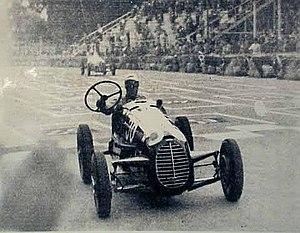
Tazio Giorgio Nuvolari, dit Tazio Nuvolari, né le 16 novembre 1892 à Castel d'Ario et mort le 11 août 1953 à Mantoue, est un pilote motocycliste et un pilote automobile italien également connu sous les surnoms d'Il Mantovano Volante ou Nivola. Deux fois champion d'Italie de vitesse moto en 1925 et 1927, champion d'Europe de vitesse moto en 1926 et champion d'Europe des pilotes automobiles en 1932, il reste célèbre tant pour ses exploits en course que pour sa personnalité et son style de pilotage.